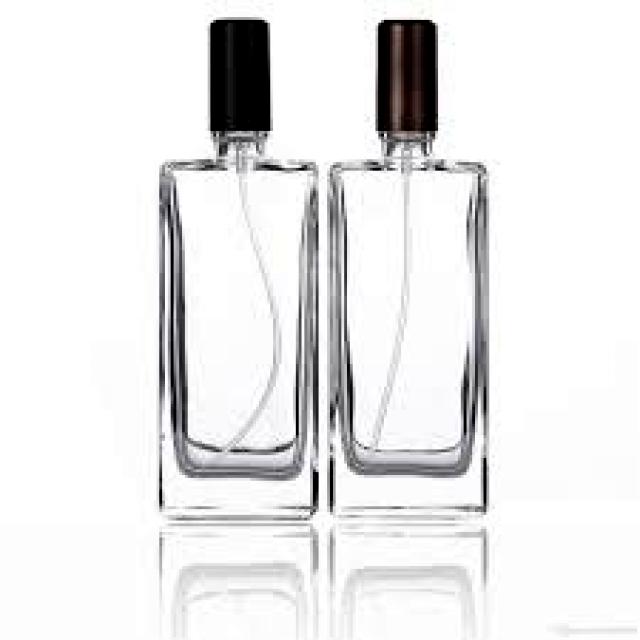
Label: Glass